Bhairavi

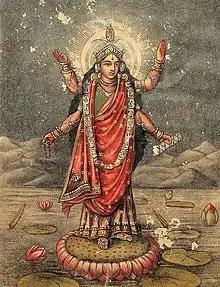
A lithograph of Bhairavi

Bhairavi is a Hindu goddess, described as one of the Mahāvidyas, the ten avatars of the mother goddess. She is the consort of Bhairava ( a form of Shiva).